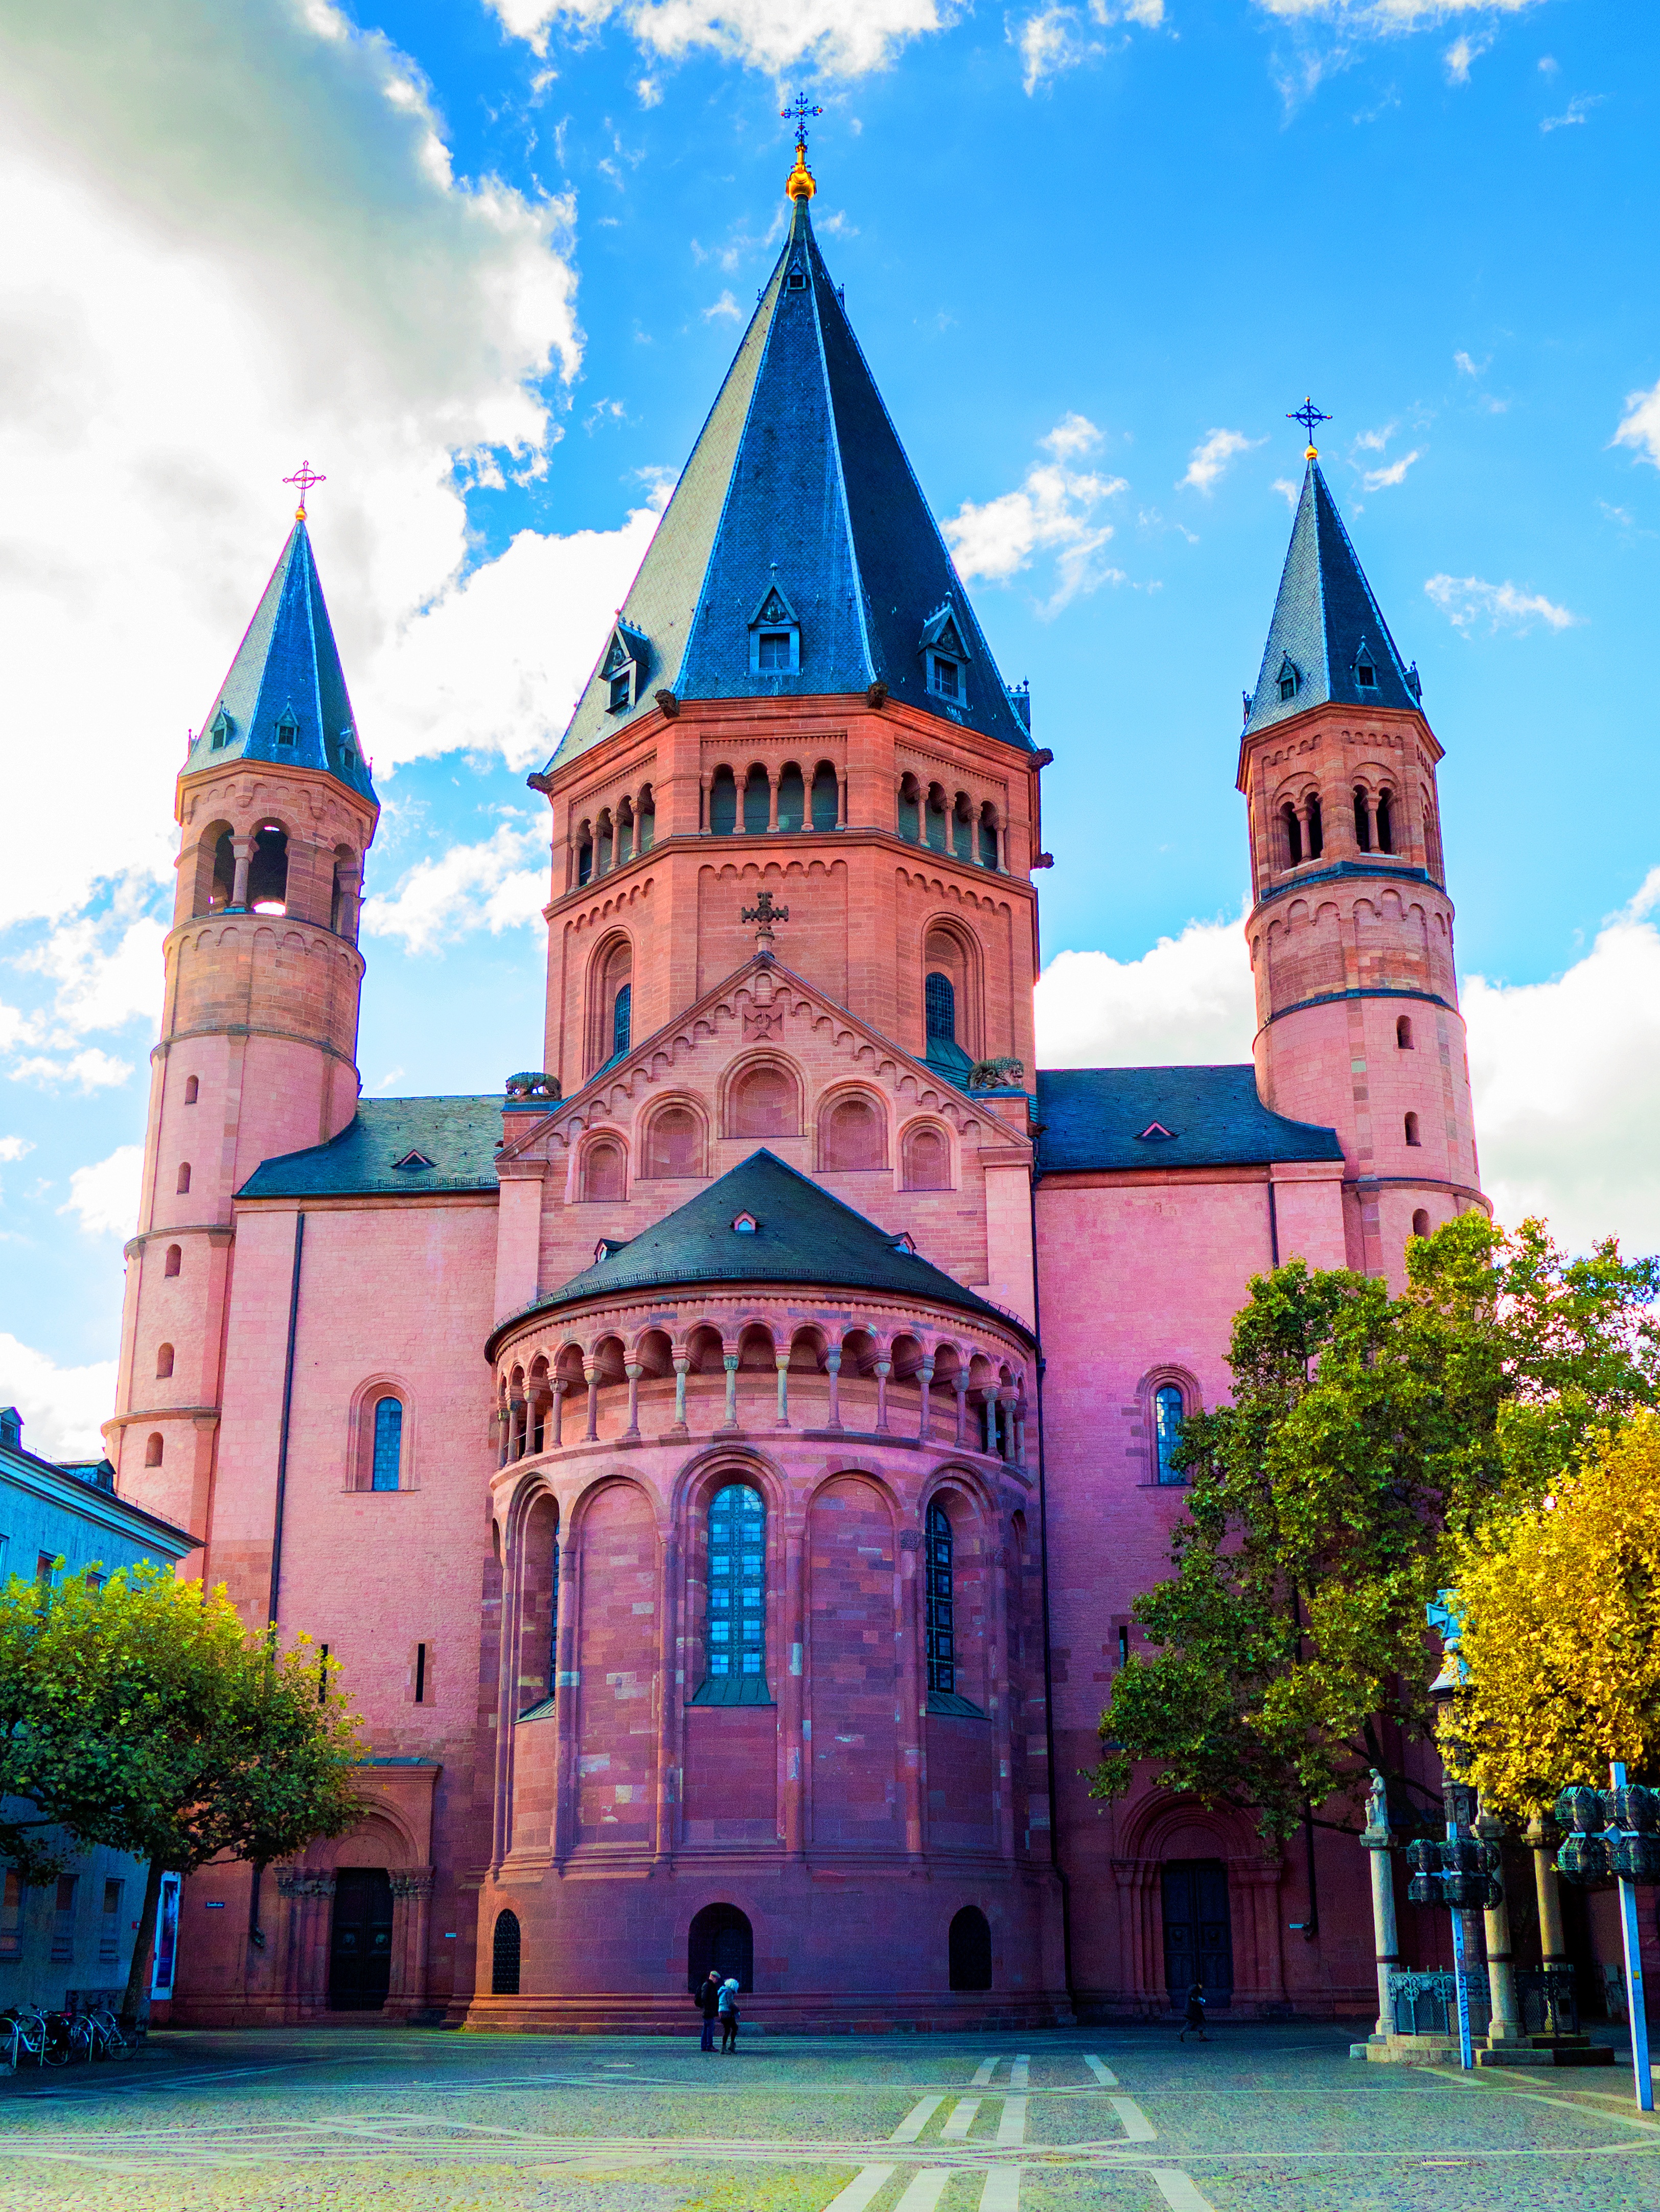
building, chateau, tower, landmark, church, cathedral, tourism, place of worship, places of interest, old town, towers, dom, historically, mainz, sublime, imposing, enormous, tours, mainz cathedral, crowd puller, historic preservation